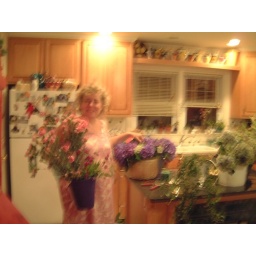
Eve arranges flowers for a wedding in her kitchen